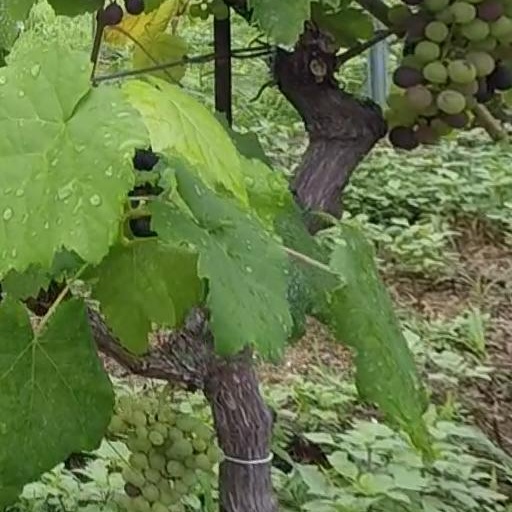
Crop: grape